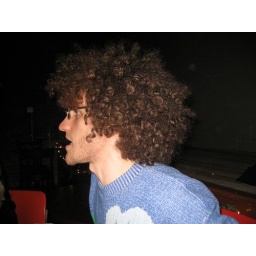
i bed i'd look hot in a party dress too